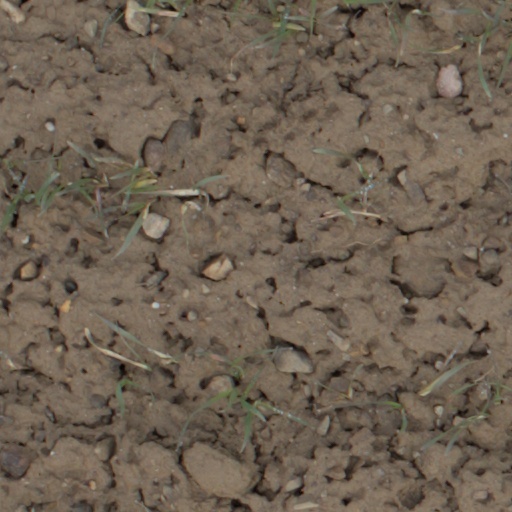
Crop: wheat